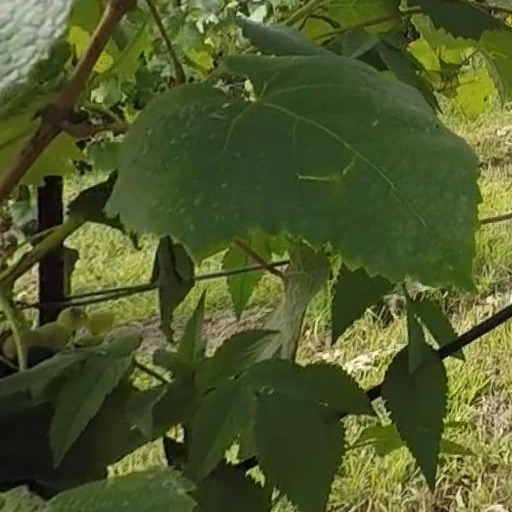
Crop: grape